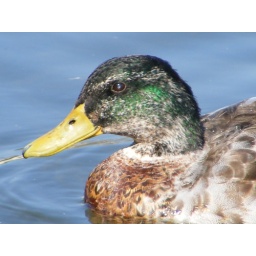
A male mallard duck cruises around Lake Michigan at Southport Marina in Kenosha, WI.